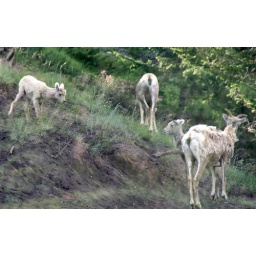
A group of female sheep and their lambs on a hillside near Jasper.